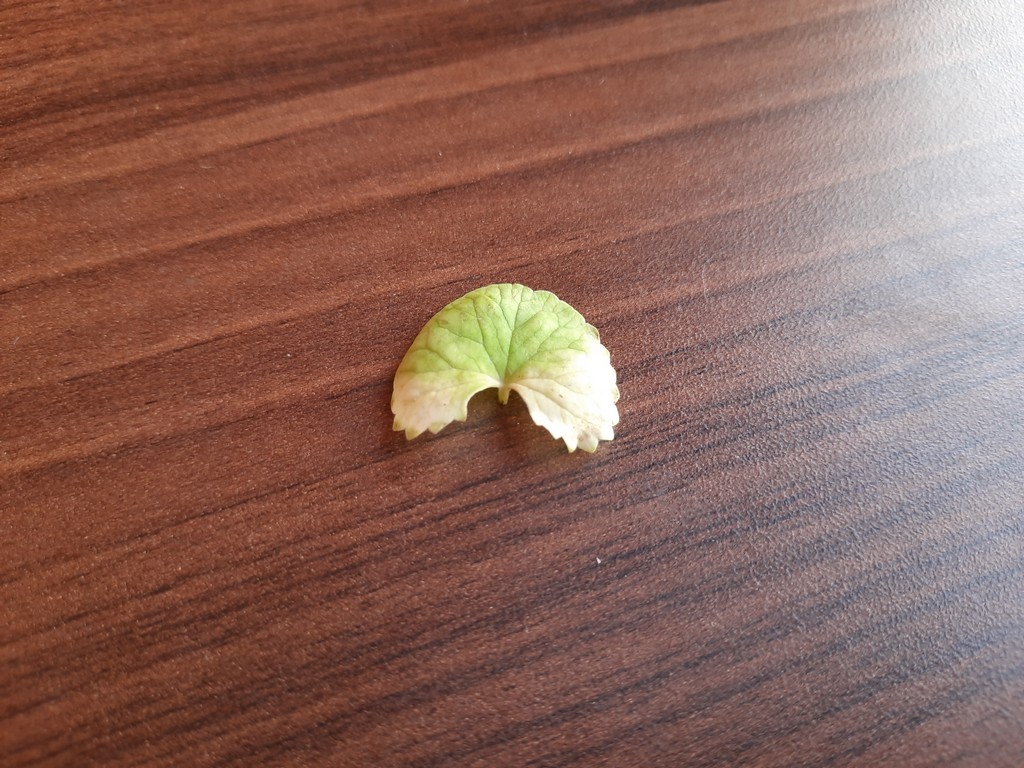
Label: Unhealthy